Transport in Qatar

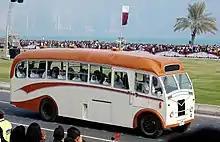
A public transit bus in a parade

Transport in Qatar is primarily centered around the Doha Metropolitan Area (DMA), where approximately 2 million people reside and work. Doha, the capital city, serves as the national hub for government, business, and tourism, but significant development occurs outside the city as part of the government's diversification strategy.